Medical restraint

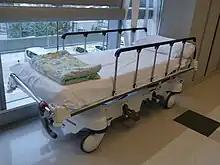
This hospital bed has bed rails on the side, to reduce the risk of accidental falls.

There are many kinds of mild, safety-oriented medical restraints which are widely used. For example, the use of bed rails is routine in many hospitals and other care facilities, as the restraint prevents patients from rolling out of bed accidentally. Newborns frequently wear mittens to prevent accidental scratching. Some wheelchair users use a belt or a tray to keep them from falling out of their wheelchairs. In fact, not using these kinds of restraints when needed can lead to legal liability for preventable injuries.